Joel Bernstein

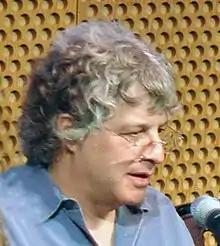
Joel Bernstein 2010.

Joel Bernstein is a photographer, guitarist, and record producer based in Oakland, California. His photographs have appeared as the album covers for "After the Gold Rush", "4 Way Street", "Rita Coolidge", "Wind on the Water", "Running on Empty", "CSN", "Bob Dylan at Budokan", "Rust Never Sleeps", "Shadows and Light", "Hard Promises" and many others. His photographs have been published in "Time", "The New York Times", and" Rolling Stone", among other publications, and there have been retrospective exhibits of his work in New York City, San Francisco, Los Angeles, and London. As a guitarist, he is most noted for support work to his friends David Crosby and Graham Nash, both individually and on their Crosby & Nash records. He has acted as a co-producer and archivist with Nash for Crosby, Stills, Nash & Young, and is responsible with Nash for the compilation and production of the box sets "Voyage" for Crosby, "Reflections" for Nash, "Carry On" for Stephen Stills, and CSNY 1974 for the band's tour of that year.